Environmental issues in Appalachia

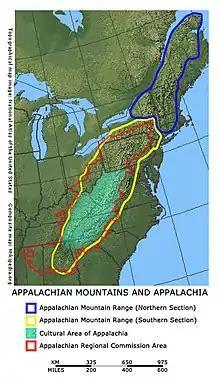
Areas sometimes included when referencing the Appalachian region. Northern section is generally not included.

Environmental issues in Appalachia, a cultural region in the Eastern United States, include long term and ongoing environmental impact from human activity, and specific incidents of environmental harm such as environmental disasters related to mining. A mountainous area with significant coal deposits, many environmental issues in the region are related to coal and gas extraction. Some extraction practices, particularly surface mining, have met significant resistance locally and at times have received international attention.